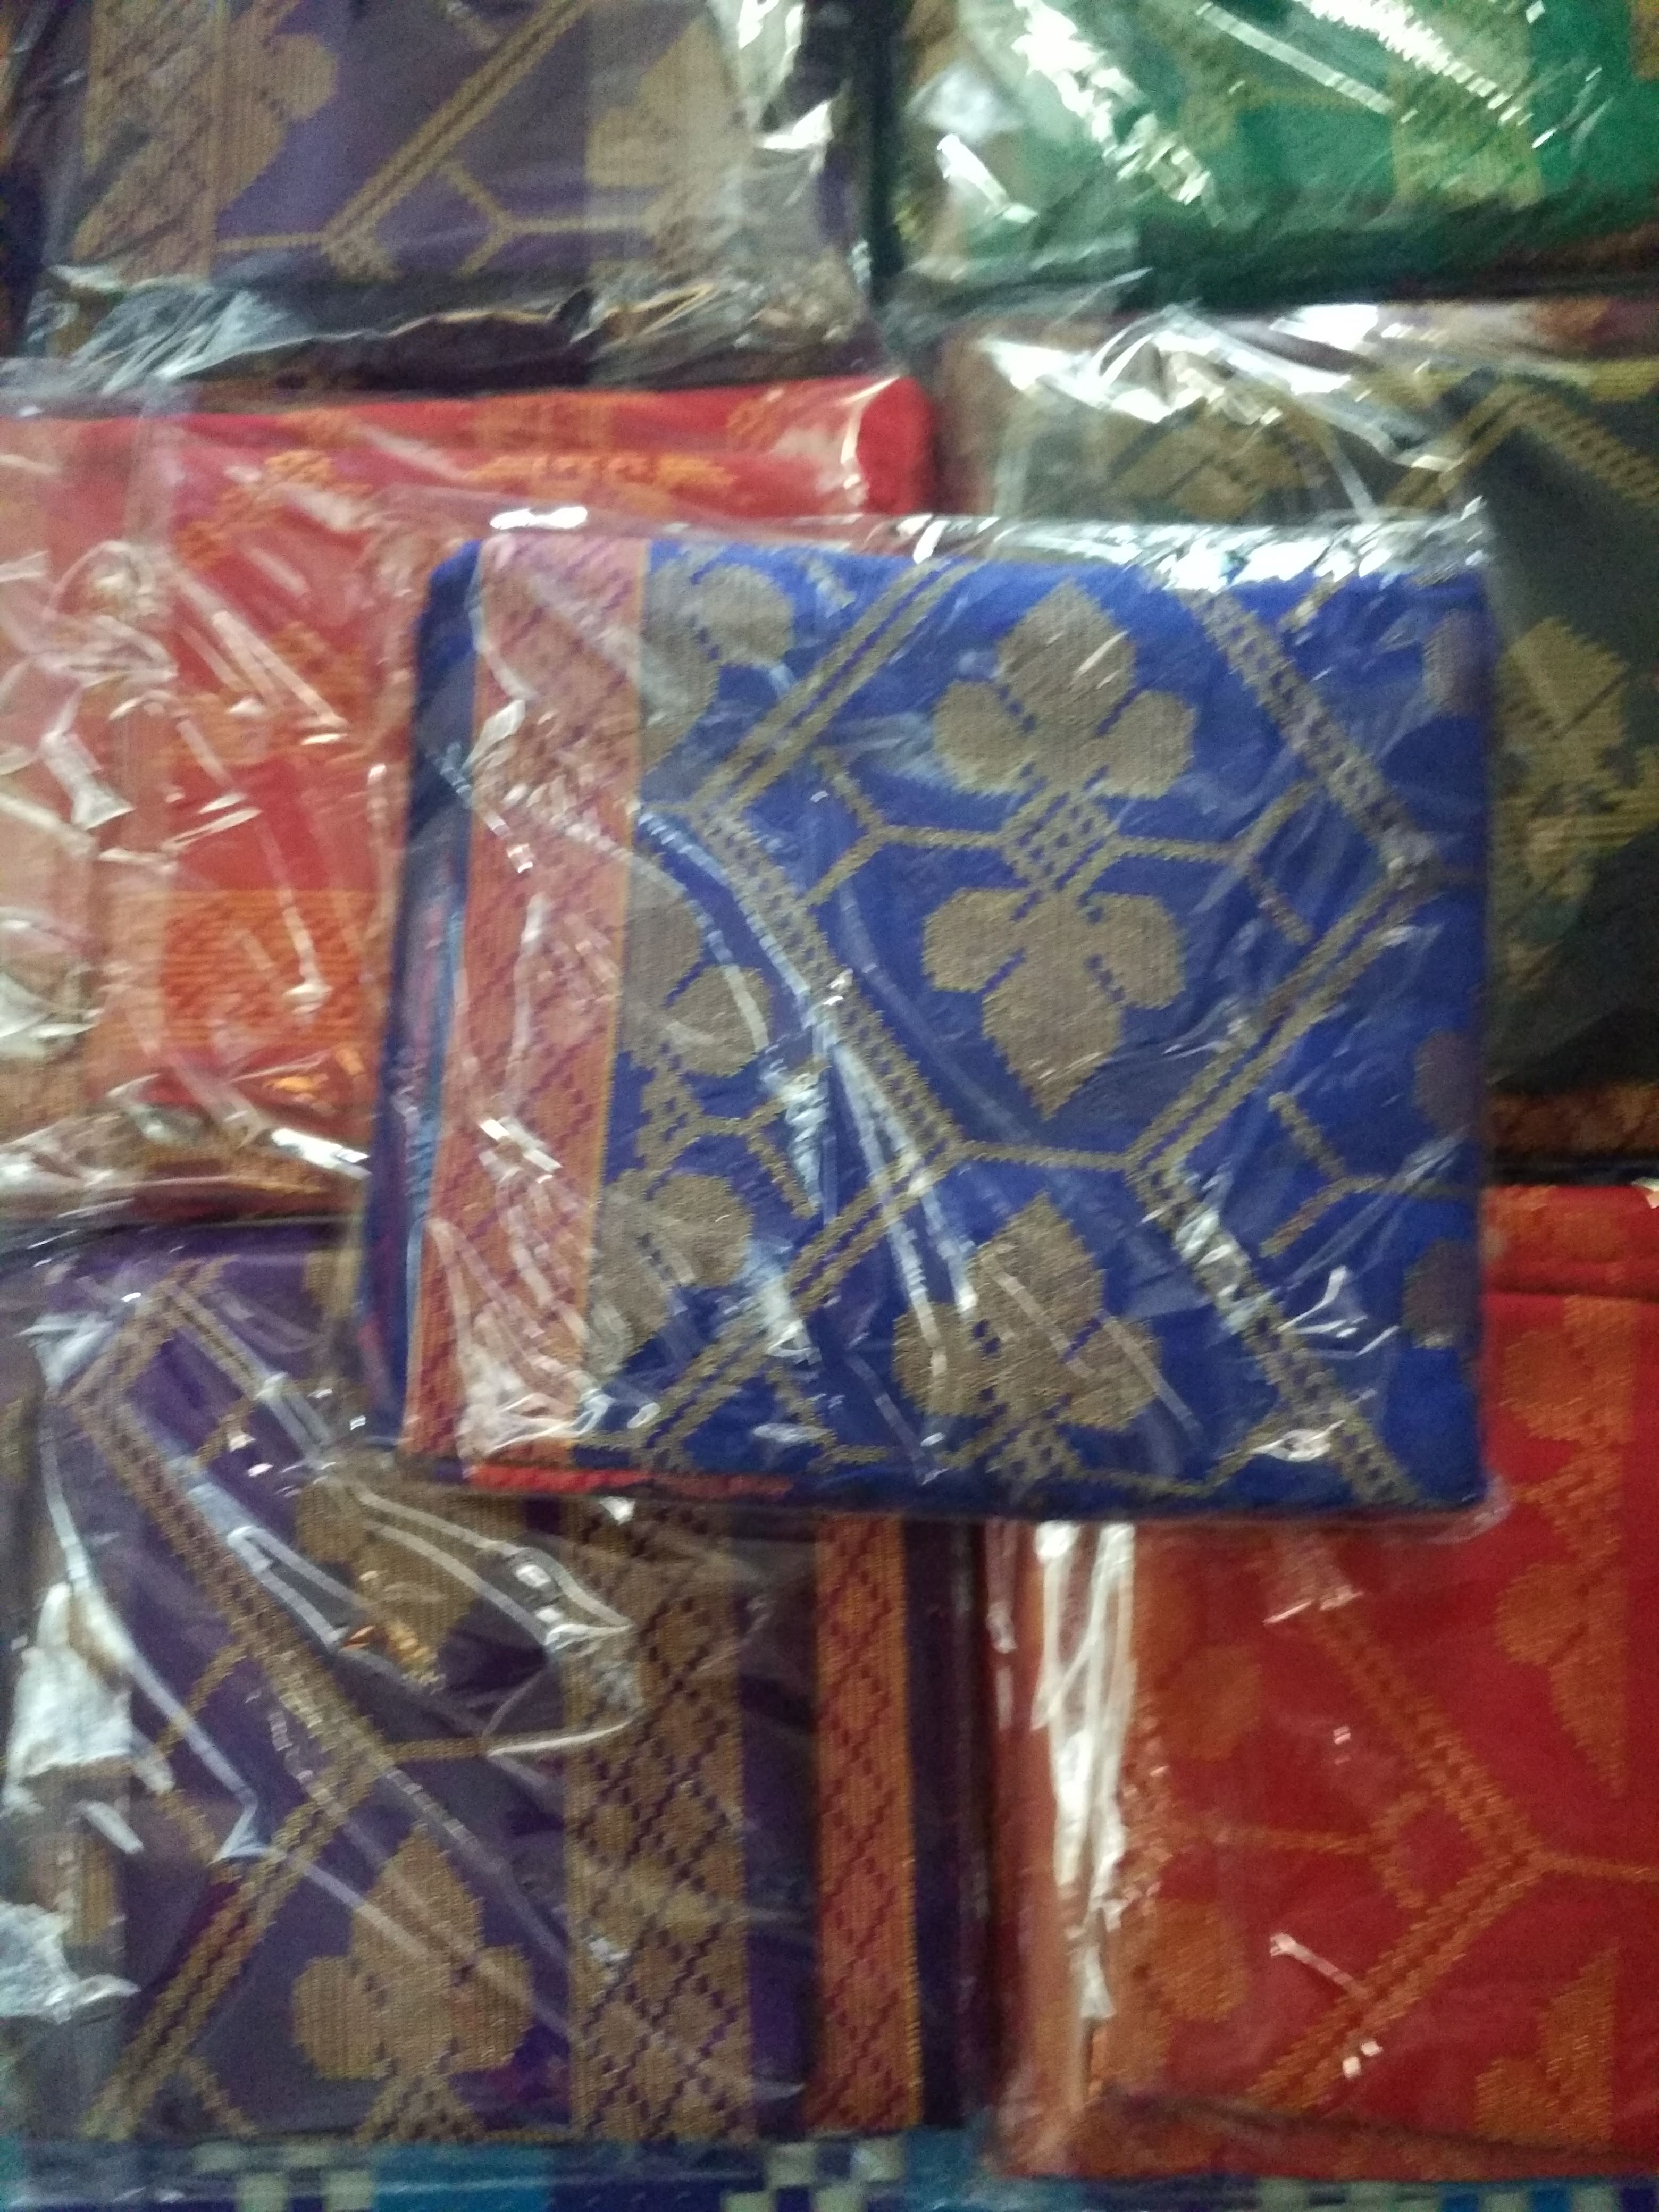
cloth, blue